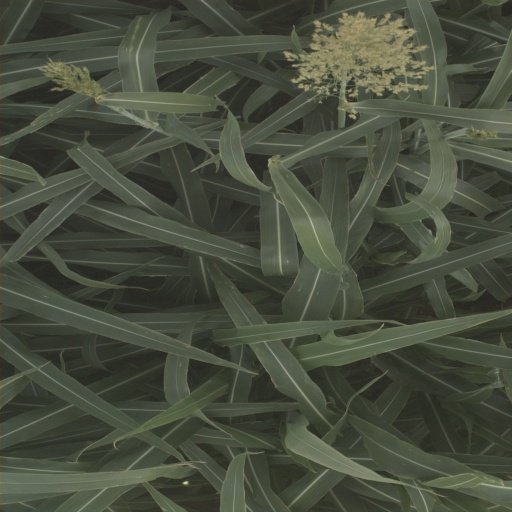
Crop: sorghum